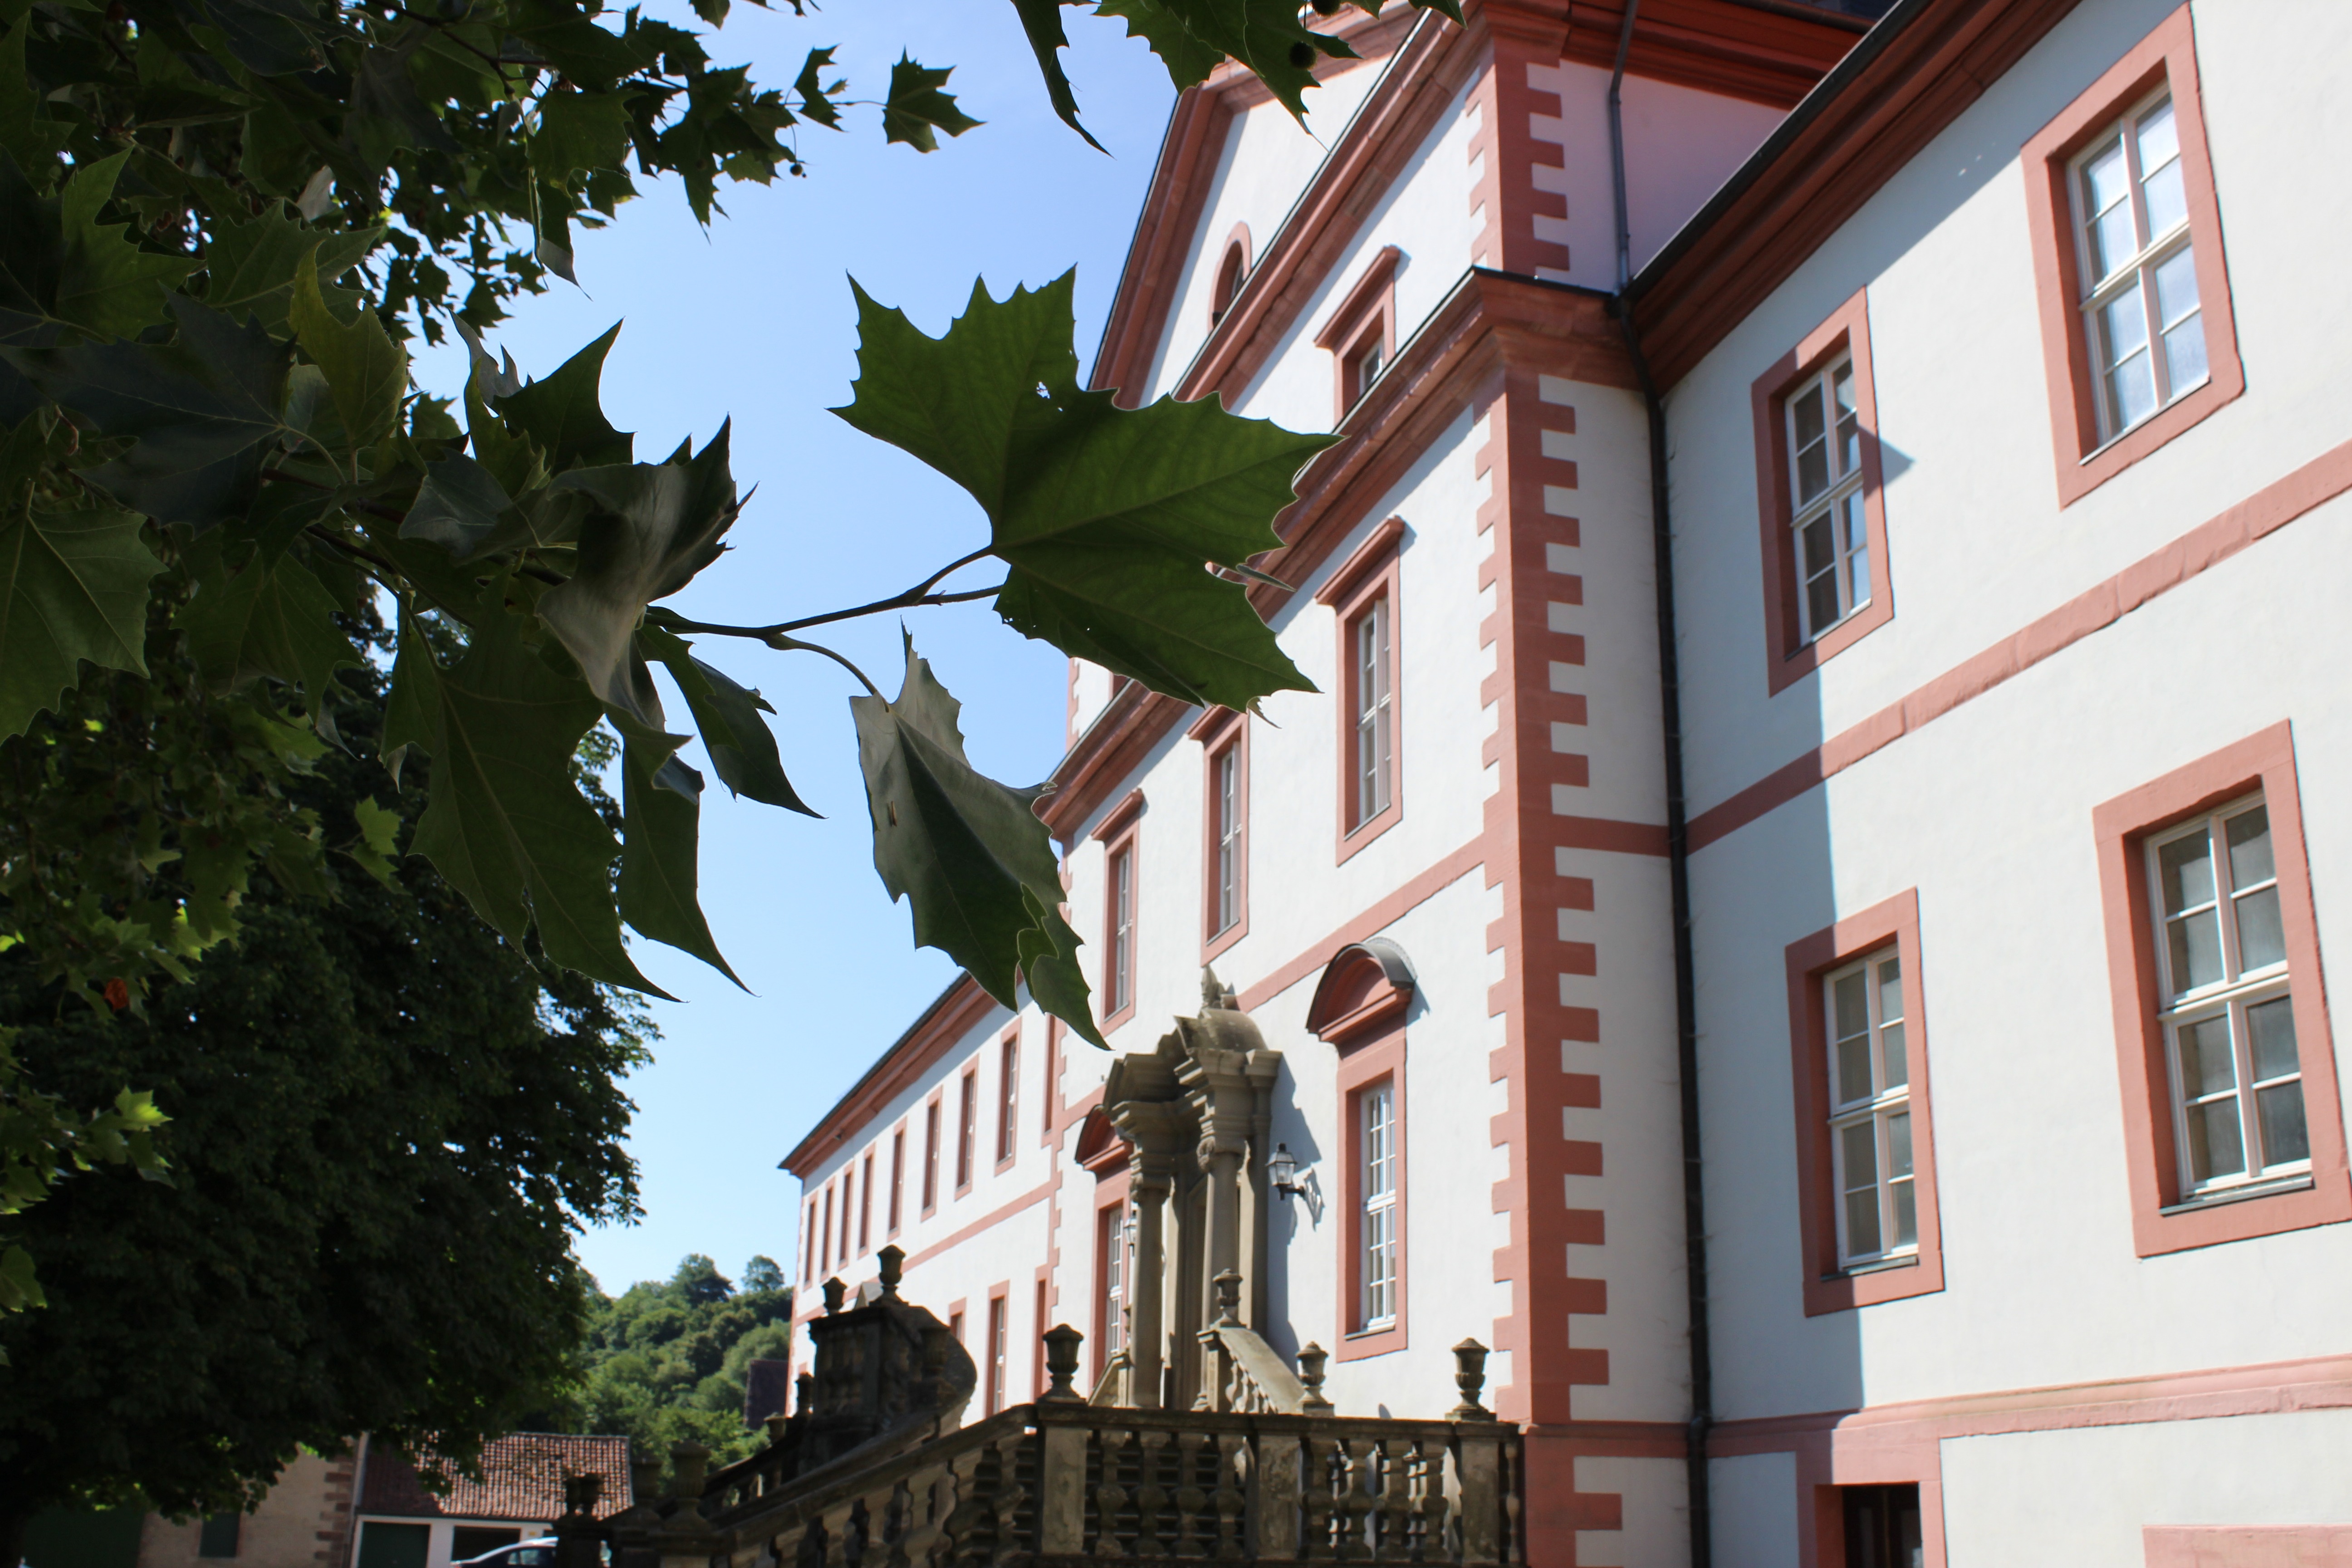
tree, architecture, house, town, building, home, downtown, facade, monastery, estate, historically, resin, neighbourhood, urban area